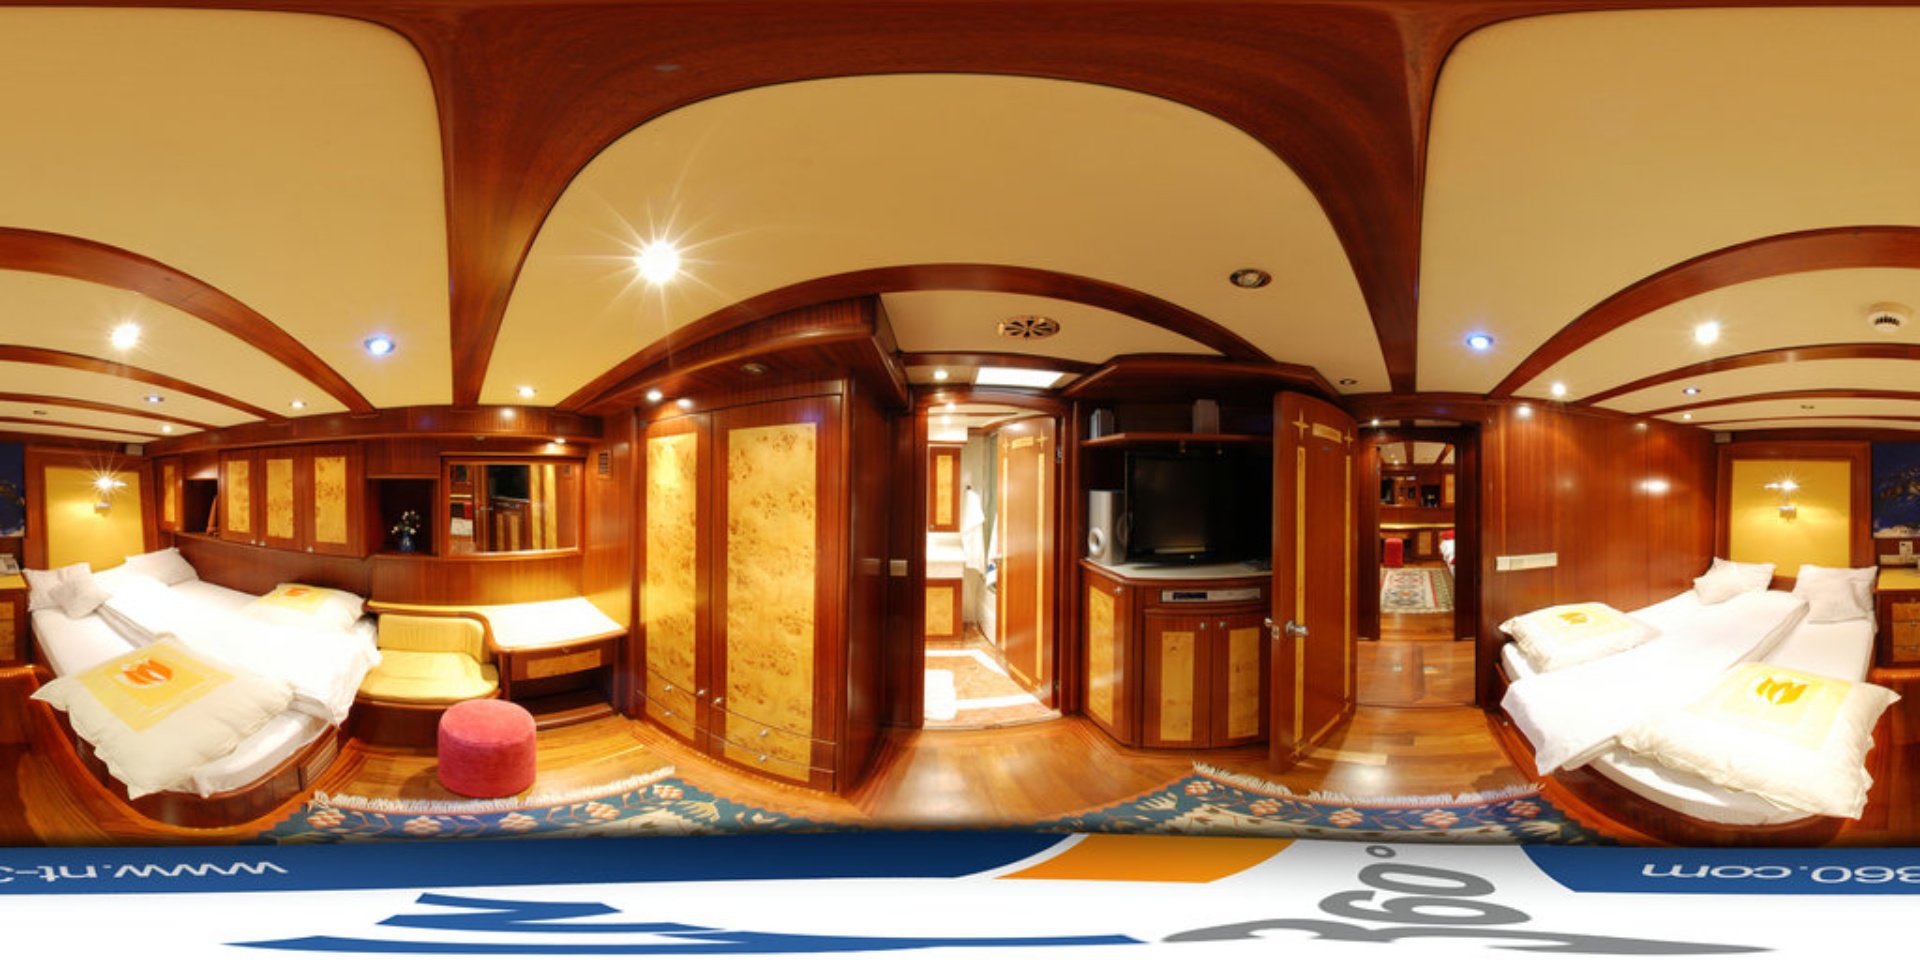
Referred object: the round pink ottoman in front of the bed

Referred object: the small round red ottoman

Referred object: turn slightly left, and you'll see the red, round ottoman in front of the dressing table